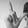
ASL letter: L